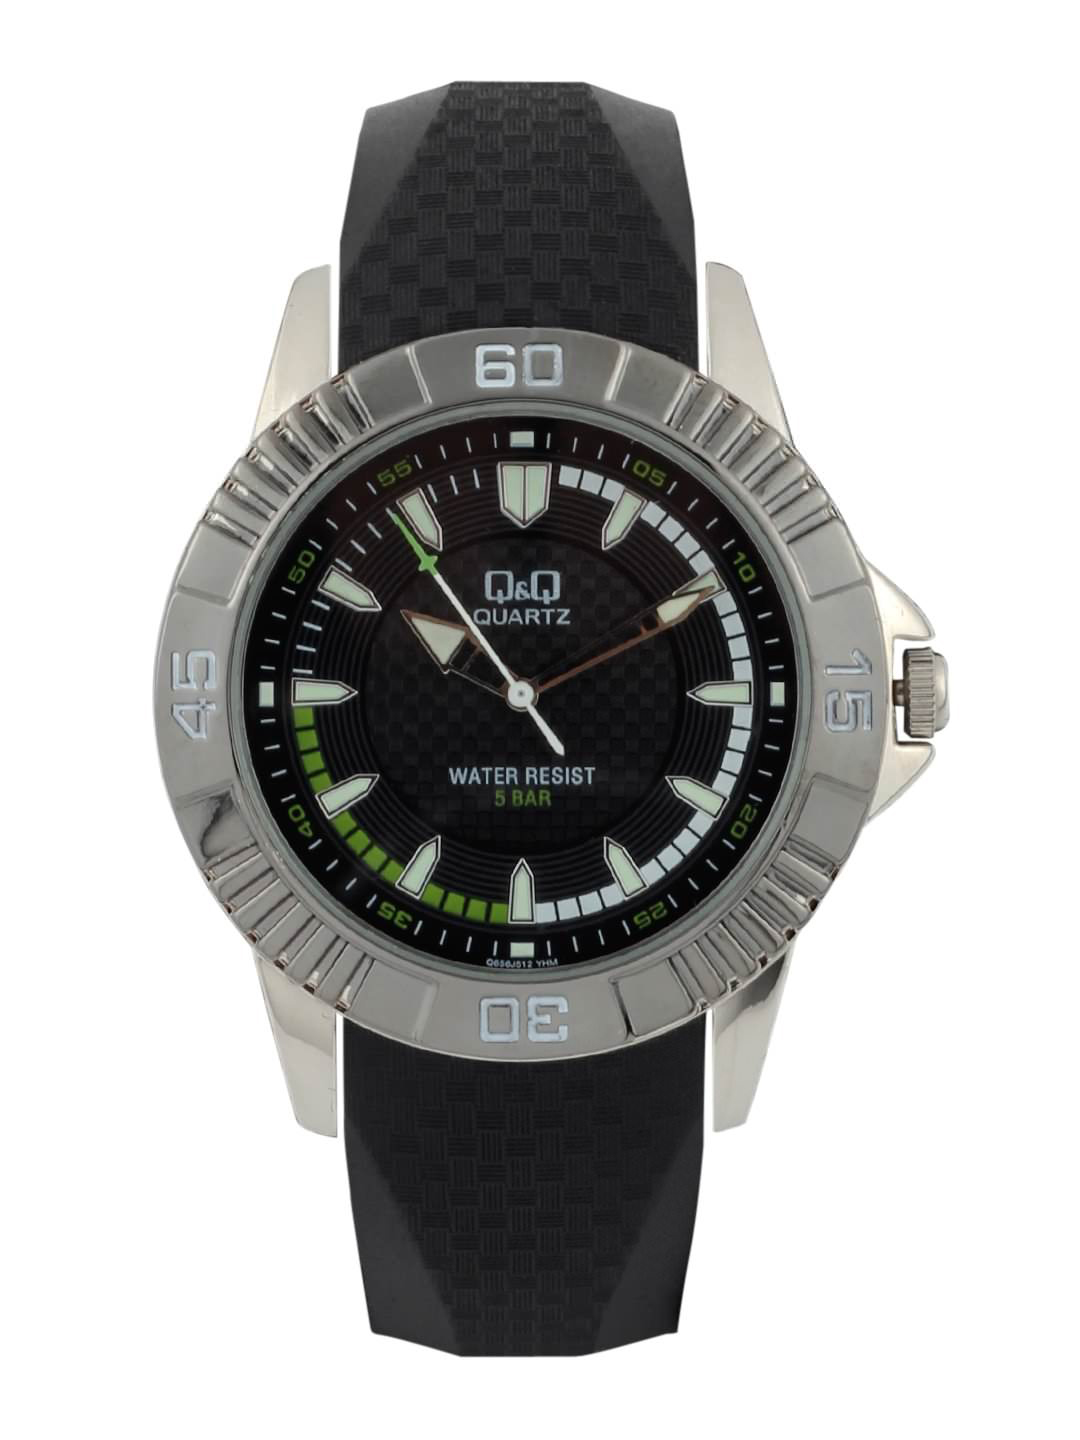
Q&Q Men Black Dial Watch
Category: Accessories / Watches / Watches
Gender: Men
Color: Black
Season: Winter 2016
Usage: Casual